Lahinch Golf Club

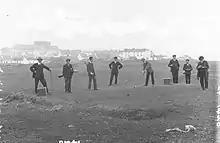
Golf at Lahinch,

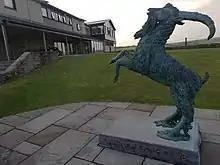
Sculpture of a feral goat at Lahinch GC

Lahinch Golf Club is a links golf course in western Ireland, in the town of Lahinch on the northwest coast of County Clare in northern Munster. It is situated approximately northwest of the town of Ennis. In 2024, "Golf Digest" ranked the Old Course at Lahinch #27 on their list of the world's greatest golf courses.